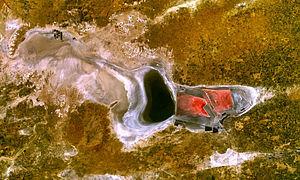
Le lac Sambhar ou lac salé de Sambhar est un le plus grand lac salé d'Inde. Il est situé au Rajasthan. Le lac est un important lieu de production de sel.
Cet article recense les zones humides d'Inde concernées par la convention de Ramsar.